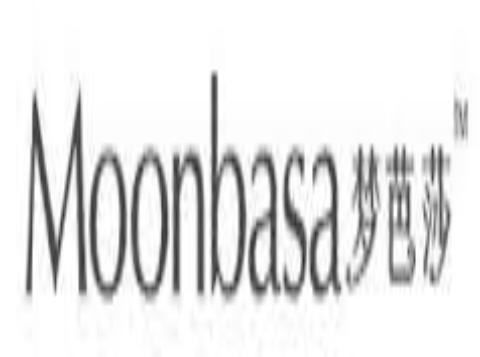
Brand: moonbasa
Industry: Clothes